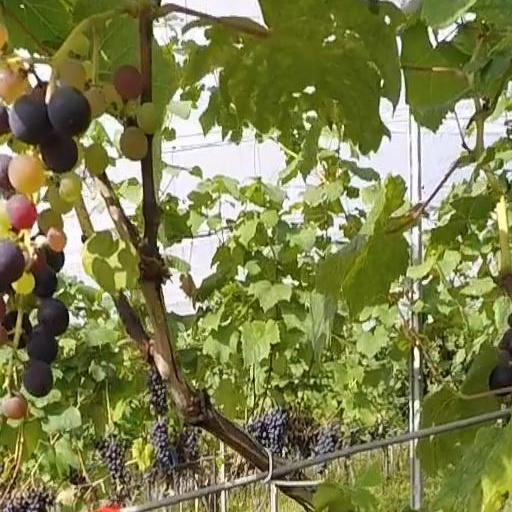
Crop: grape